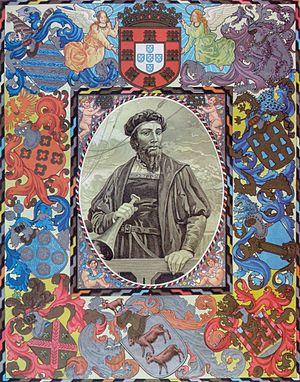
Pedro Álvares Cabral, né à Belmonte en 1467 ou 1468 et mort à Santarém vers 1520 ou 1526, est un navigateur portugais, commandant de flotte, chargé par le roi du Portugal Manuel Iᵉʳ d'aller aux Indes orientales et de poursuivre l'œuvre de Vasco de Gama.